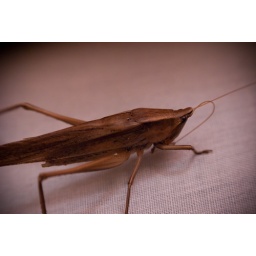
Nice spring weather means leaving the doors open... and in come the Marianna critters! They look very wooden up close.